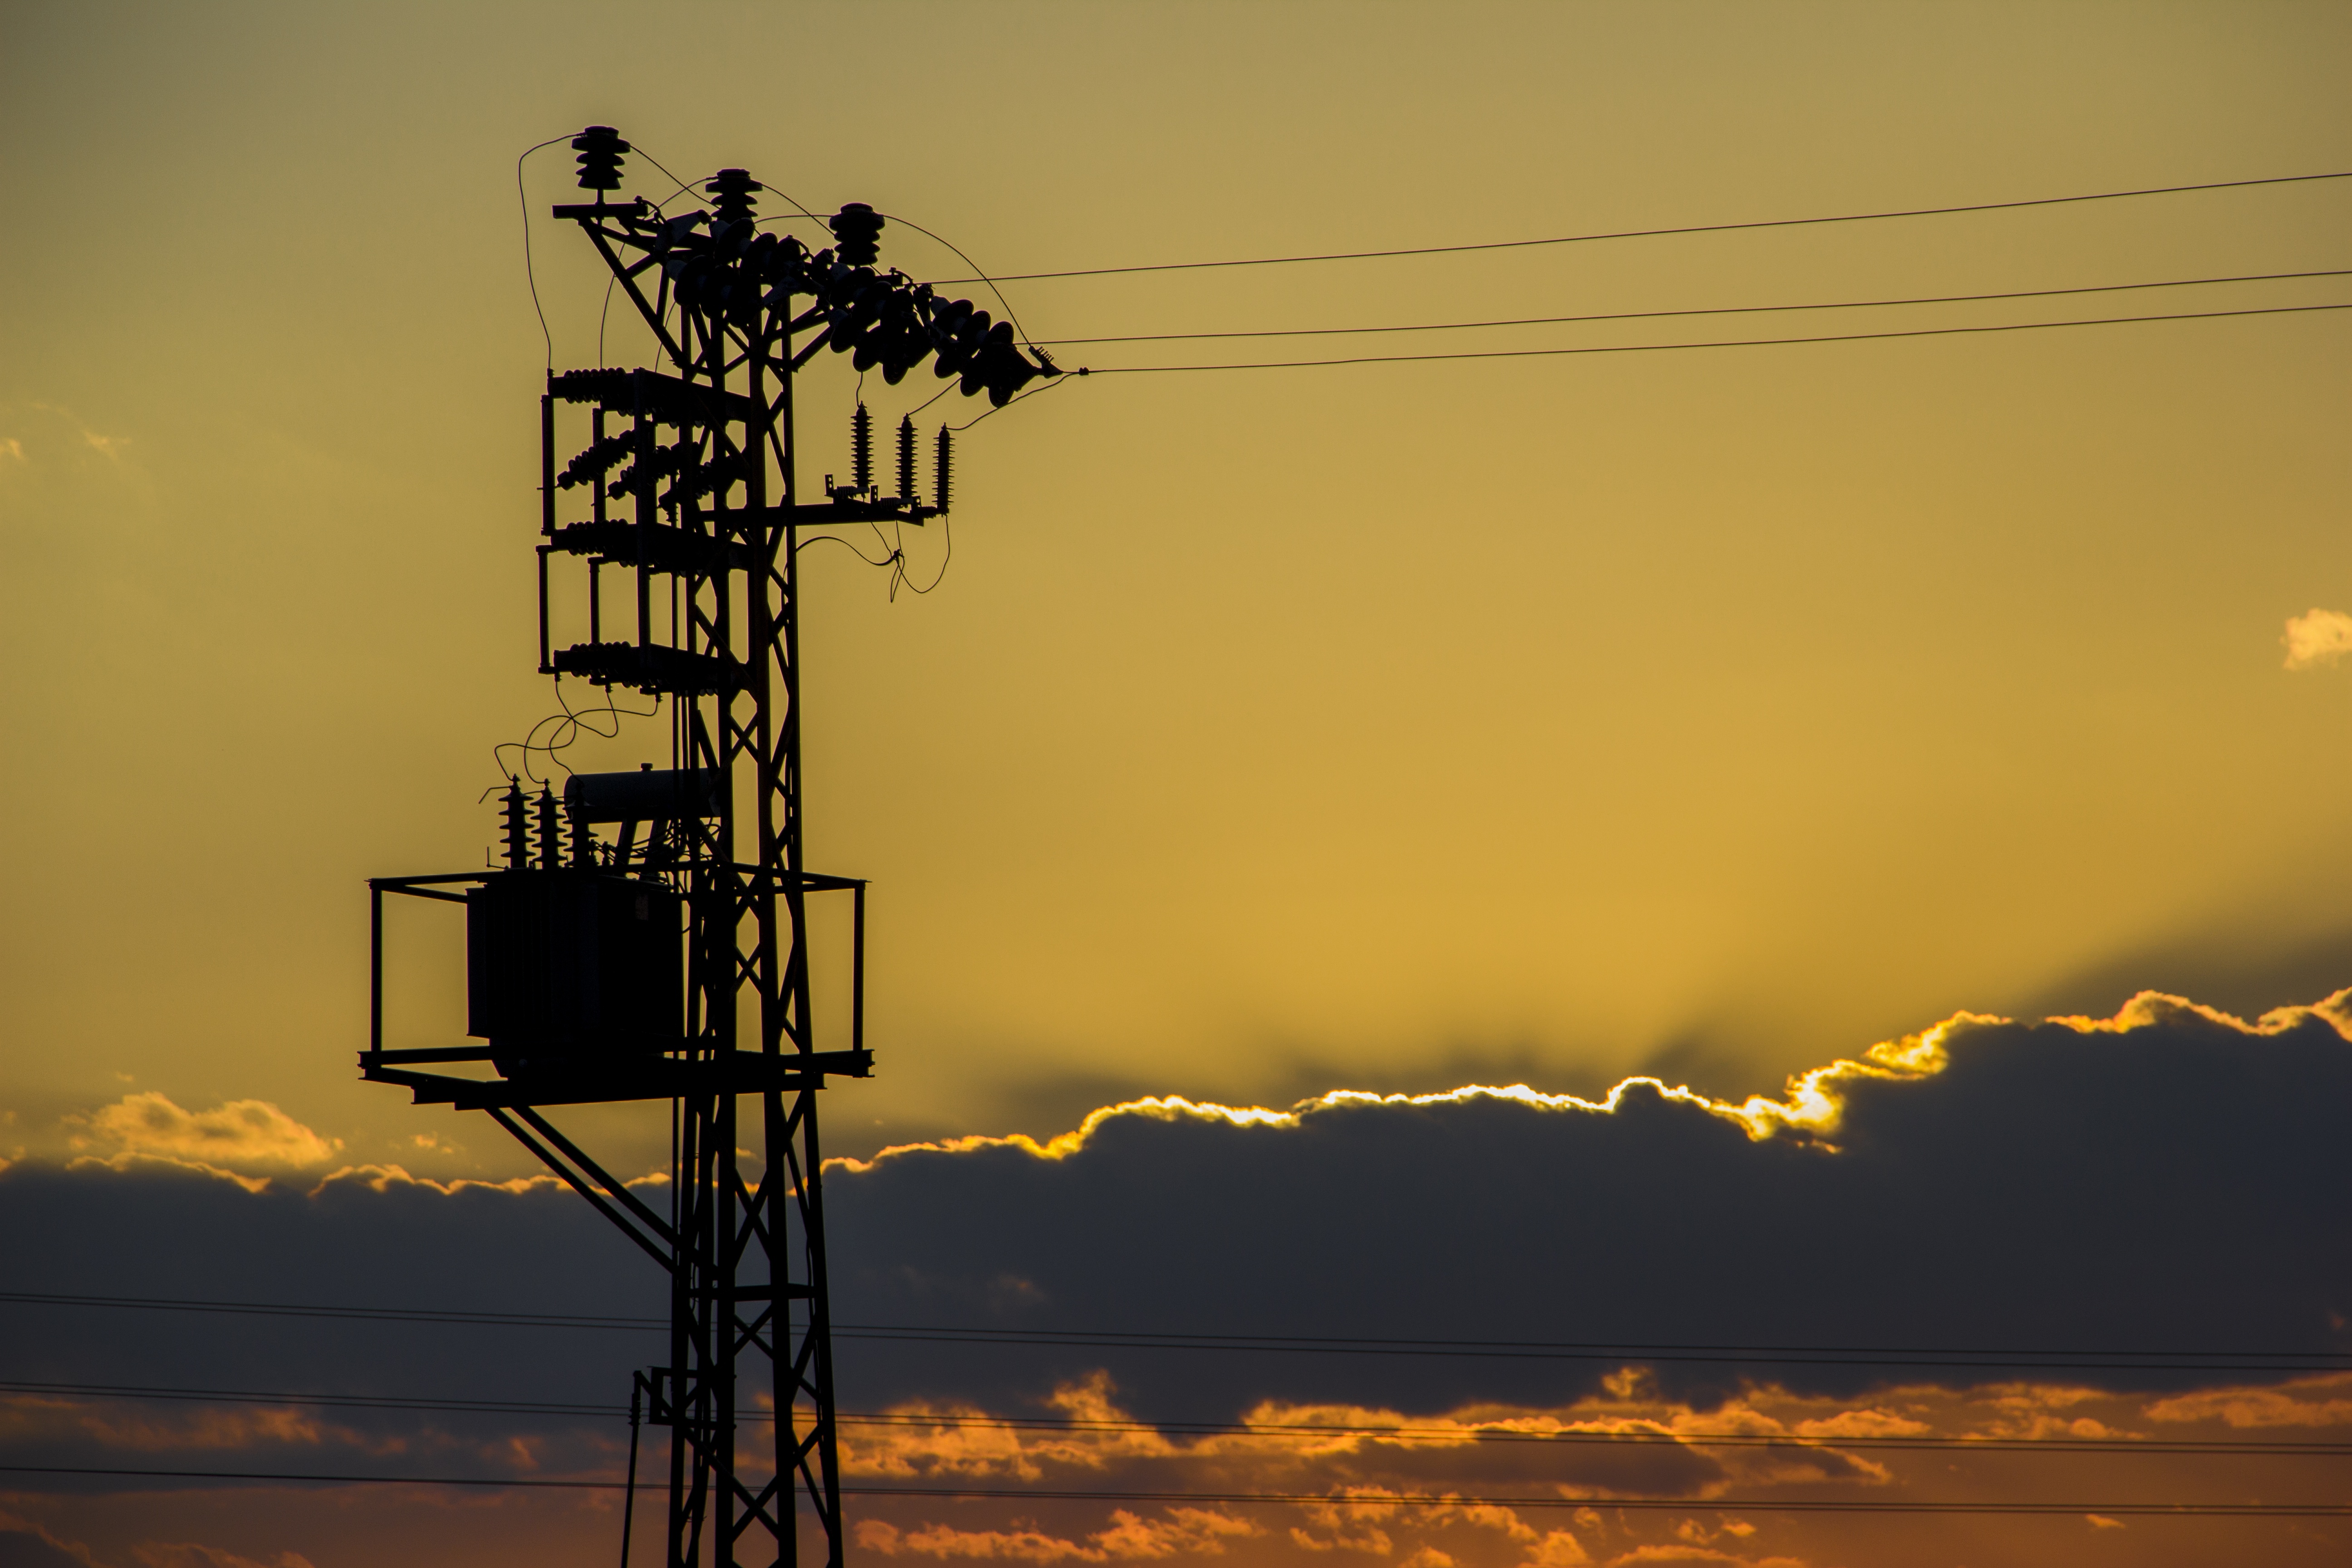
horizon, silhouette, light, cloud, sky, sun, sunrise, sunset, sunlight, morning, wind, dawn, wire, dusk, evening, tower, street light, electricity, energy, electric, orange sky, transmission tower, electrical supply, overhead power line